Christchurch, Dorset

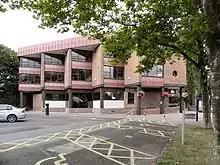
Civic Offices, Bridge Street: Christchurch Borough Council's headquarters 1980–2019

There are two tiers of local government covering Christchurch, at civil parish (town) and unitary authority level: Christchurch Town Council, and Bournemouth, Christchurch and Poole Council. The town council is based at the Old Town Hall at 30 High Street, which was built in 1859.